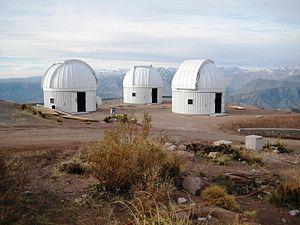
L’observatoire de Las Cumbres, officiellement nommé Réseau mondial de télescopes de l'Observatoire de Las Cumbres, est un observatoire astronomique situé à Goleta, en Californie, aux États-Unis.